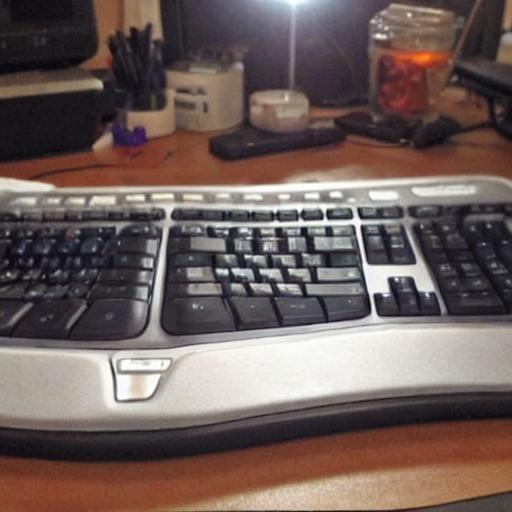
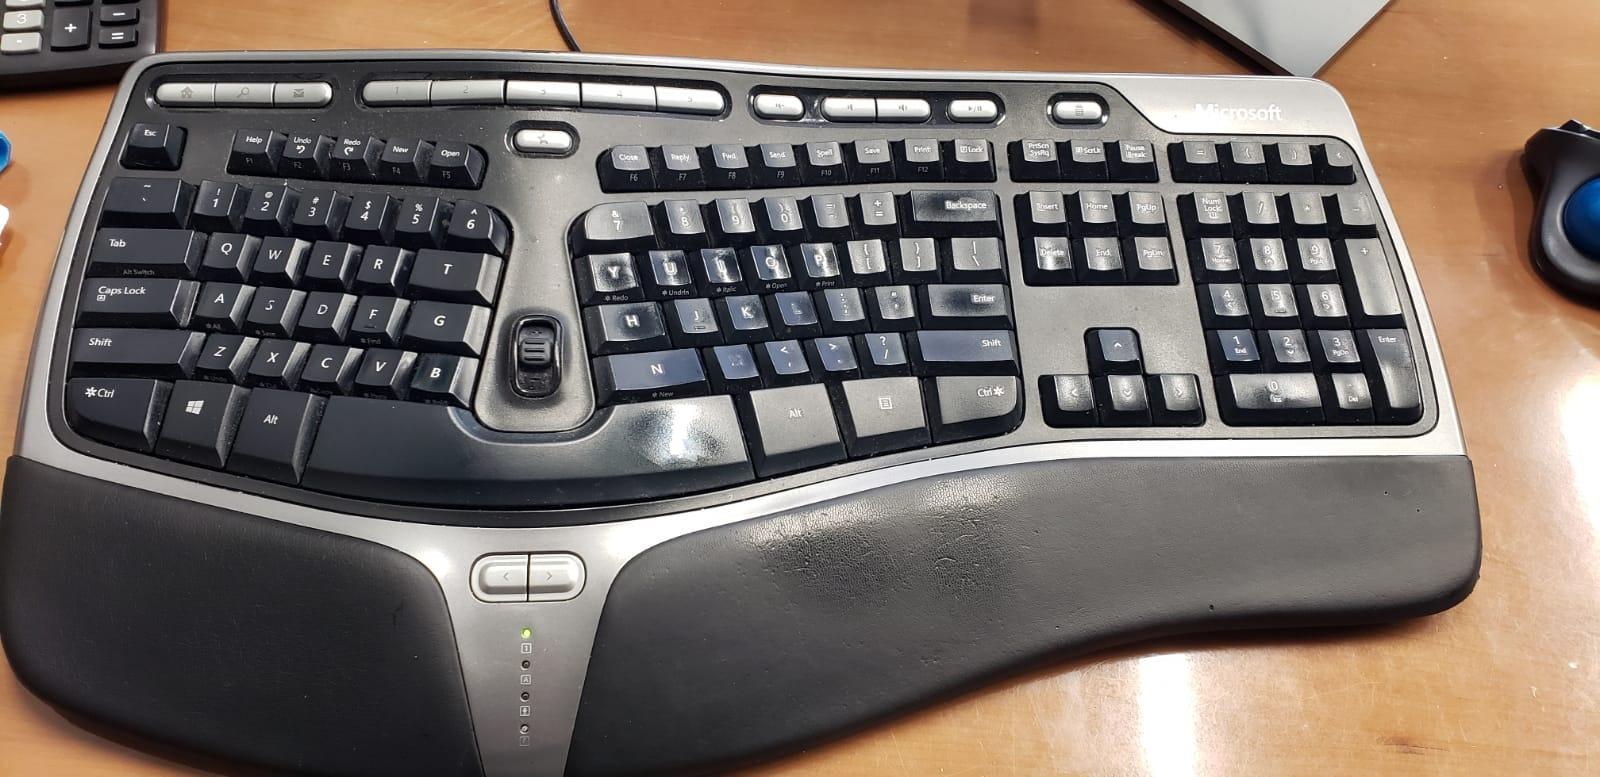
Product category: keyboard
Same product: no